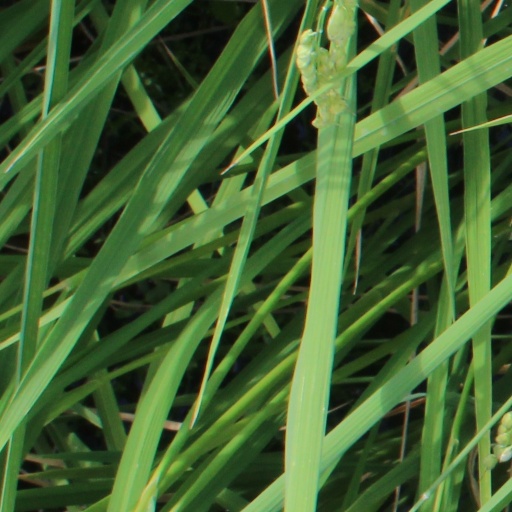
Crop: rice